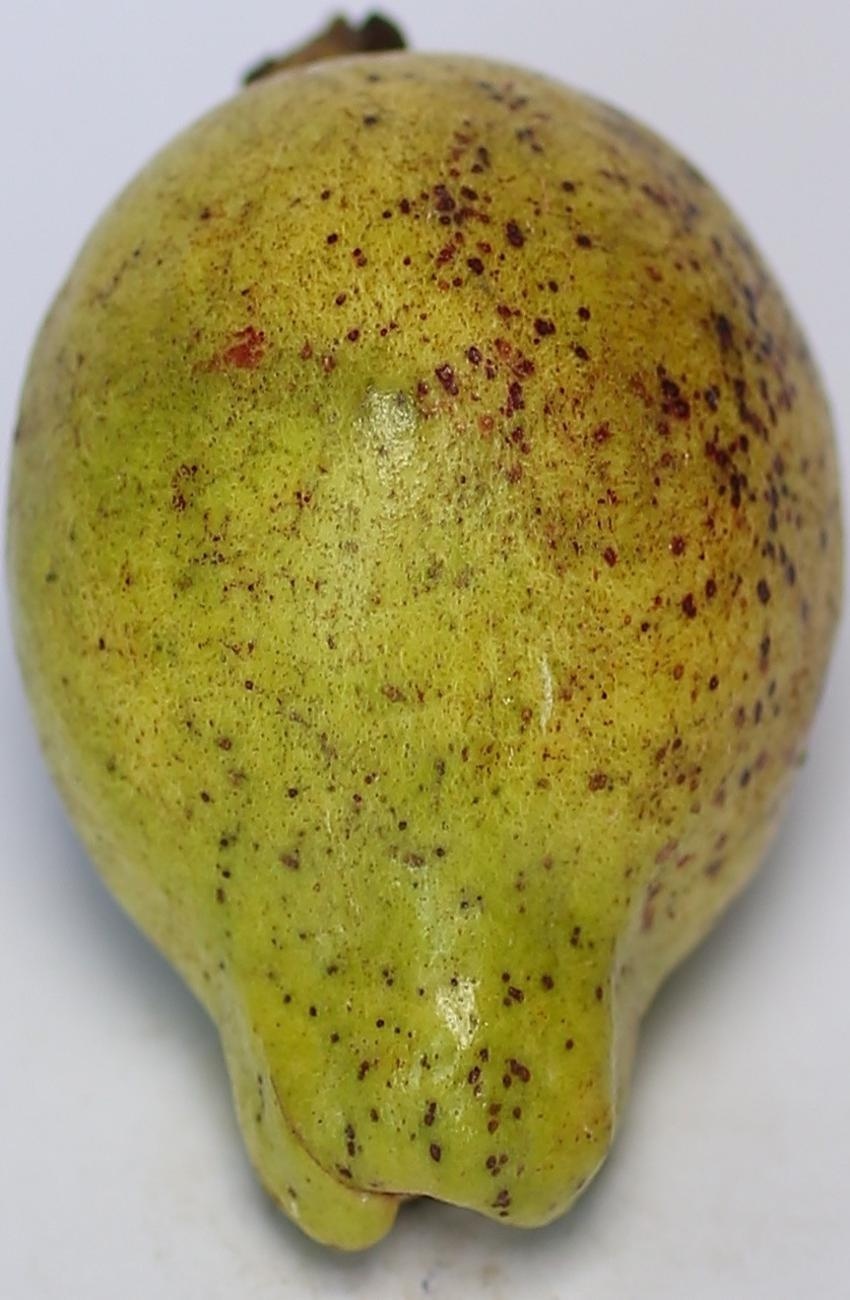
Maturity: green
Variety: riyali